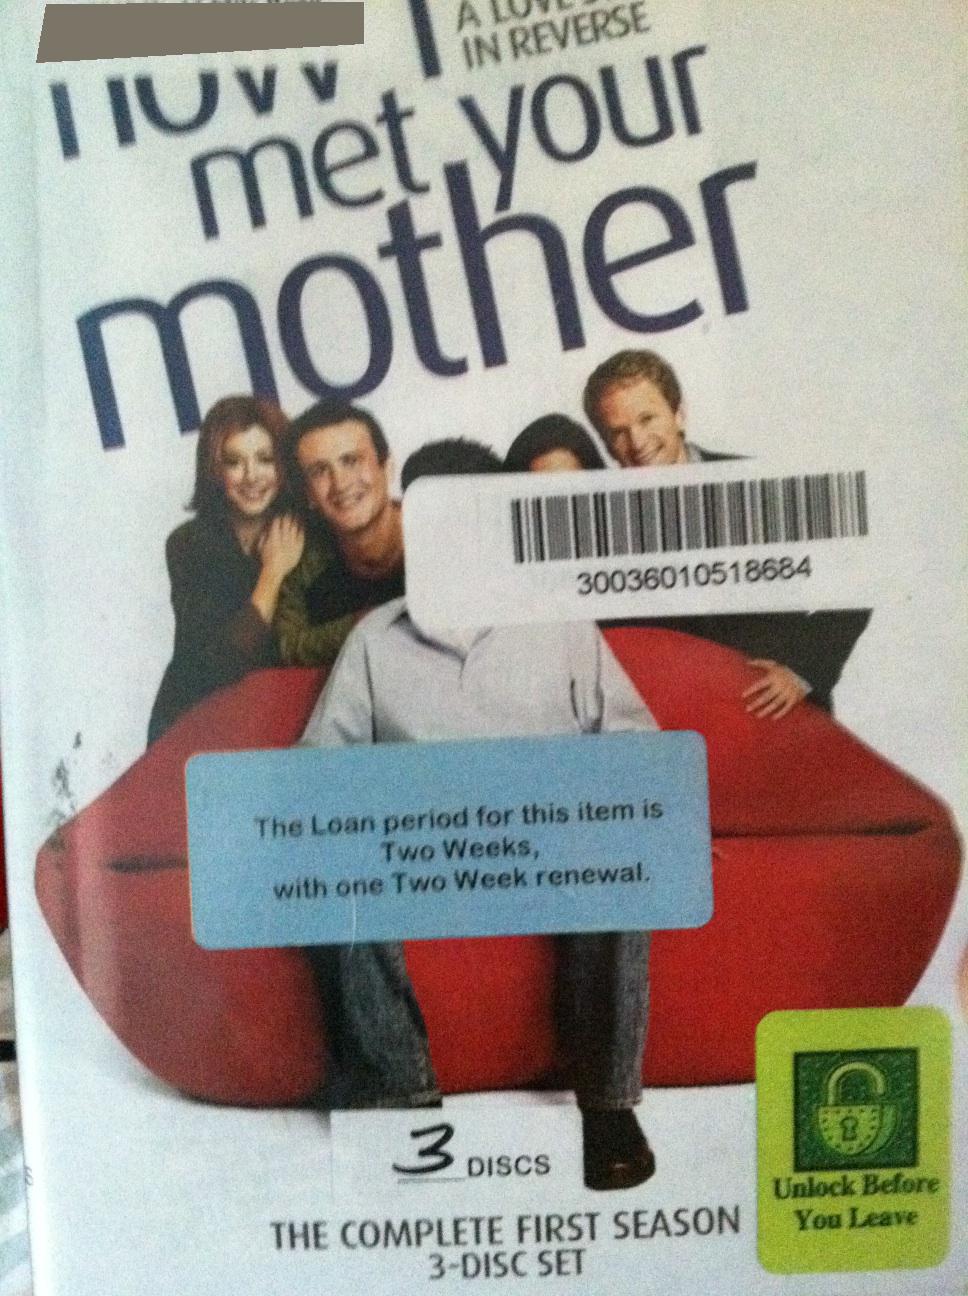Question: How long is this DVD on loan for?
Answer: 2 weeks